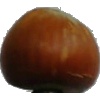
Label: Nut Forest 1